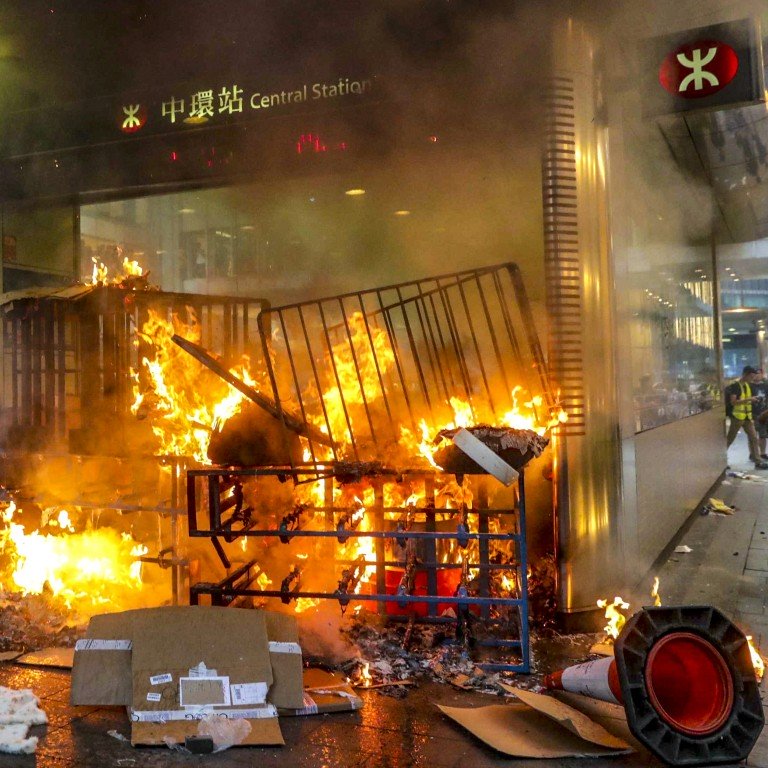
Label: urban_fire